Marty Roberts

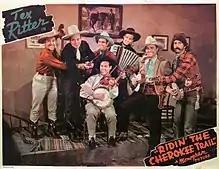
Marty Roberts and The Tennessee Ramblers on the movie set of Ridin' the Cherokee Trail starring Tex Ritter

Roberts' movie career was abruptly interrupted by the onset of WWII. Marty served in the Army as a Staff Sergeant during his deployment in Europe. Elements of the 63rd Infantry Division, including Schopp, landed in Marseilles, France, on December 8, 1944, and were rushed north to support Americans locked in the Battle of the Bulge. Shortly after VE-Day, Schopp played a part in providing entertainment for the men. Marty joined the troupe of 45 combat veterans of his 253rd Infantry Regiment turned in rifles for greasepaint to create G.I. Carmen.